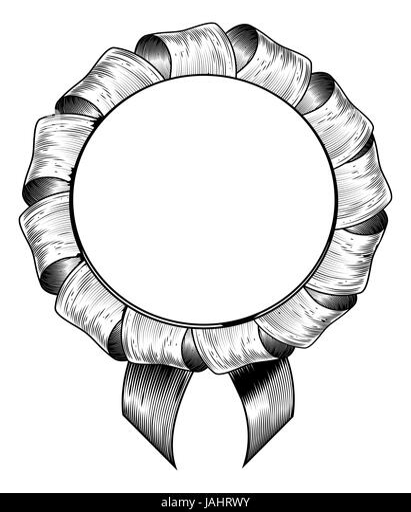
an illustration of a vintage woodcut style rosette